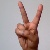
The image shows a hand gesture representing the letter 'V' in Indian Sign Language.